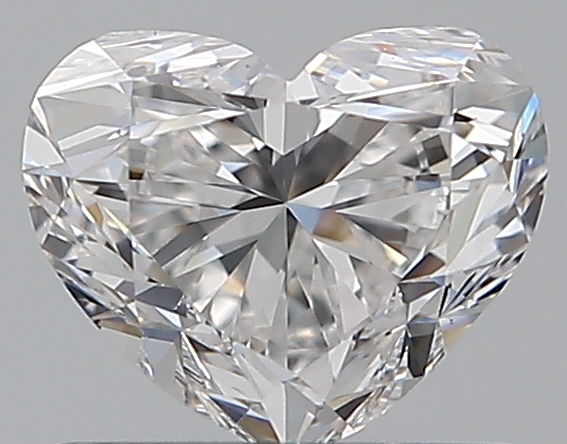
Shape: heart
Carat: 0.71
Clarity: VVS2
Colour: D
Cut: GD
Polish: EX
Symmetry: VG
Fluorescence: N
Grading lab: GIA
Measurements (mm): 4.93 x 6.01 x 3.71